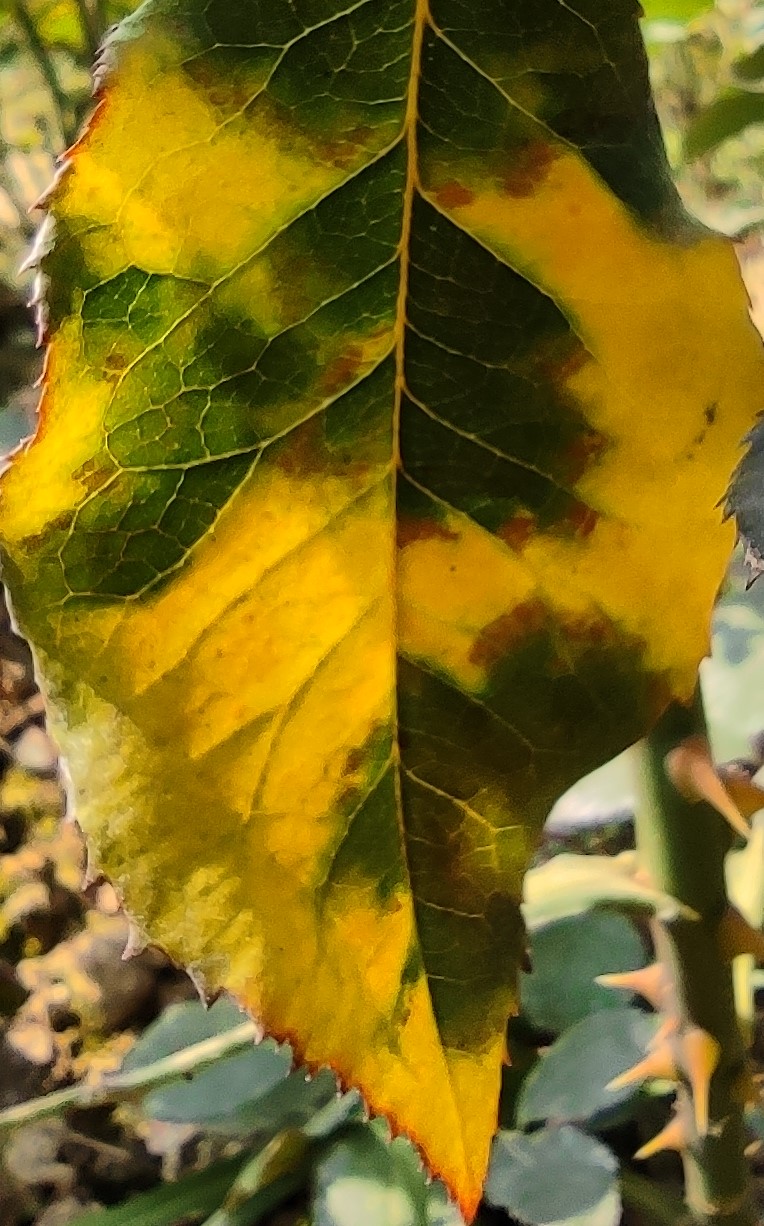
Label: Downy Mildew